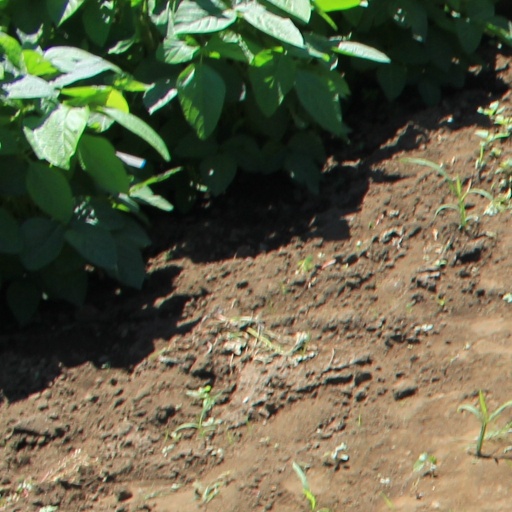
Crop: soybean